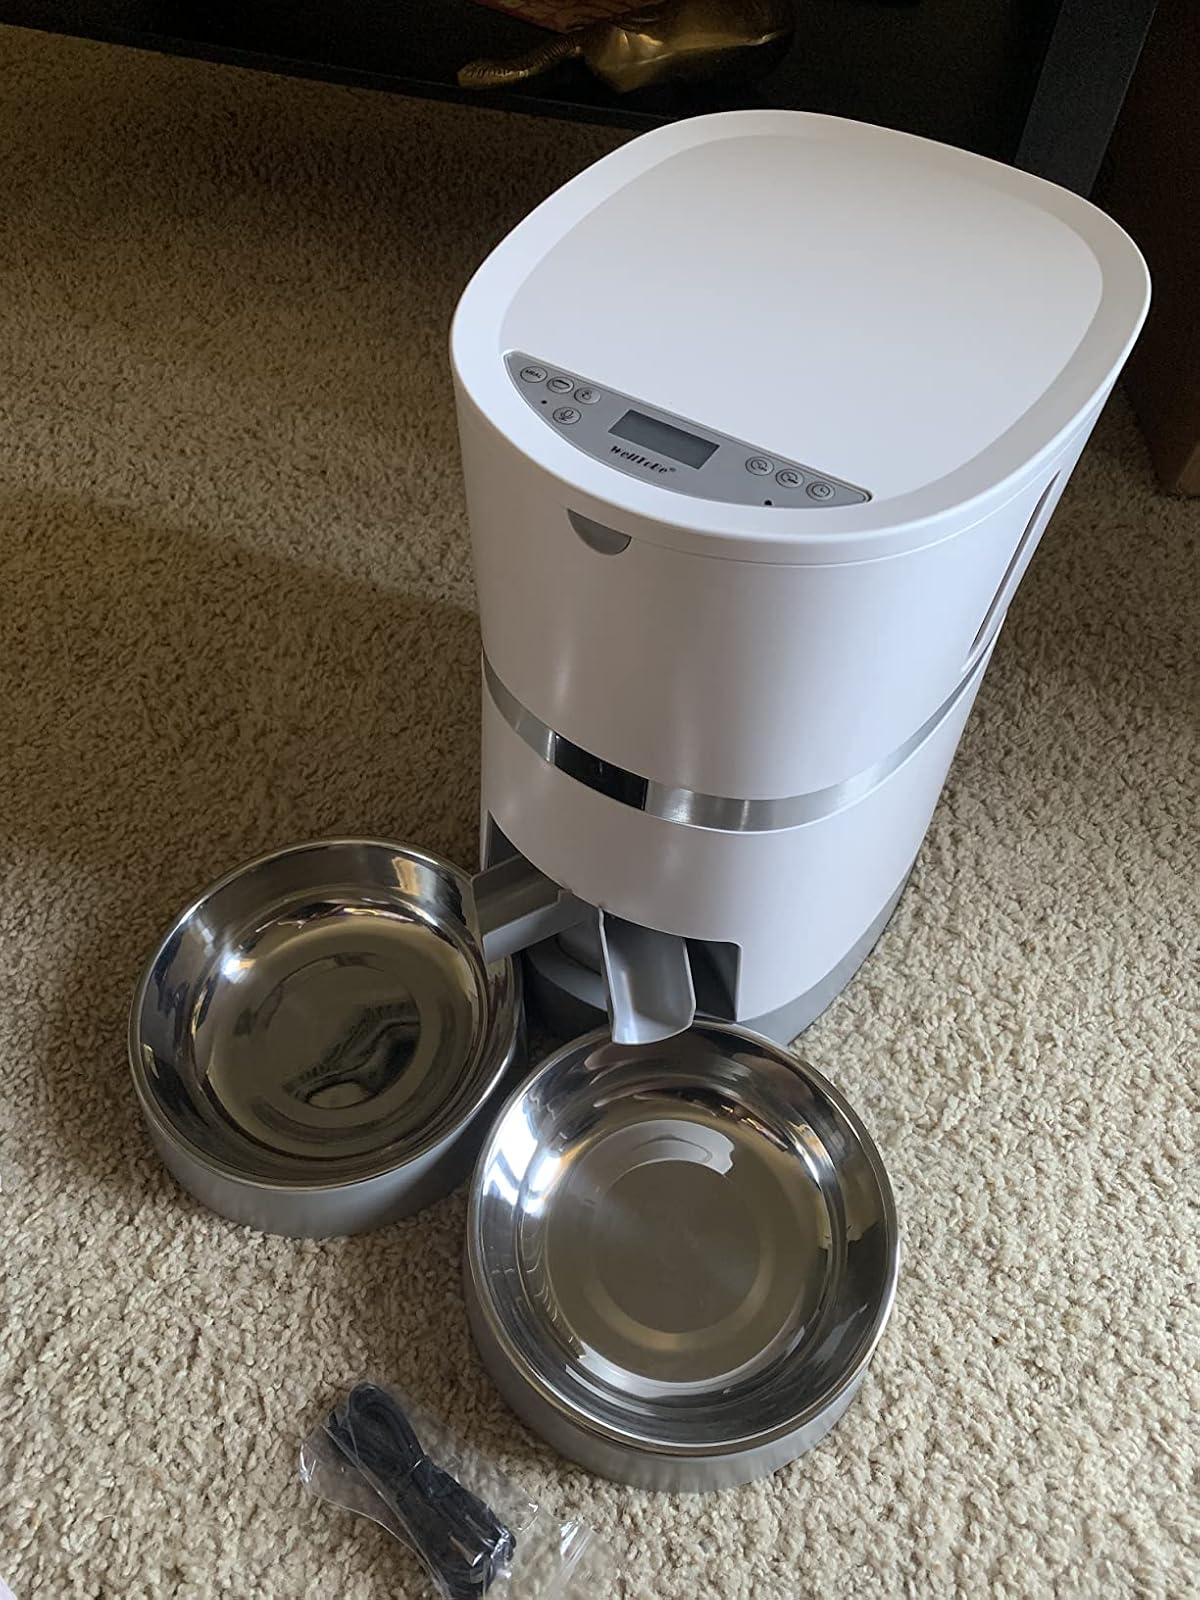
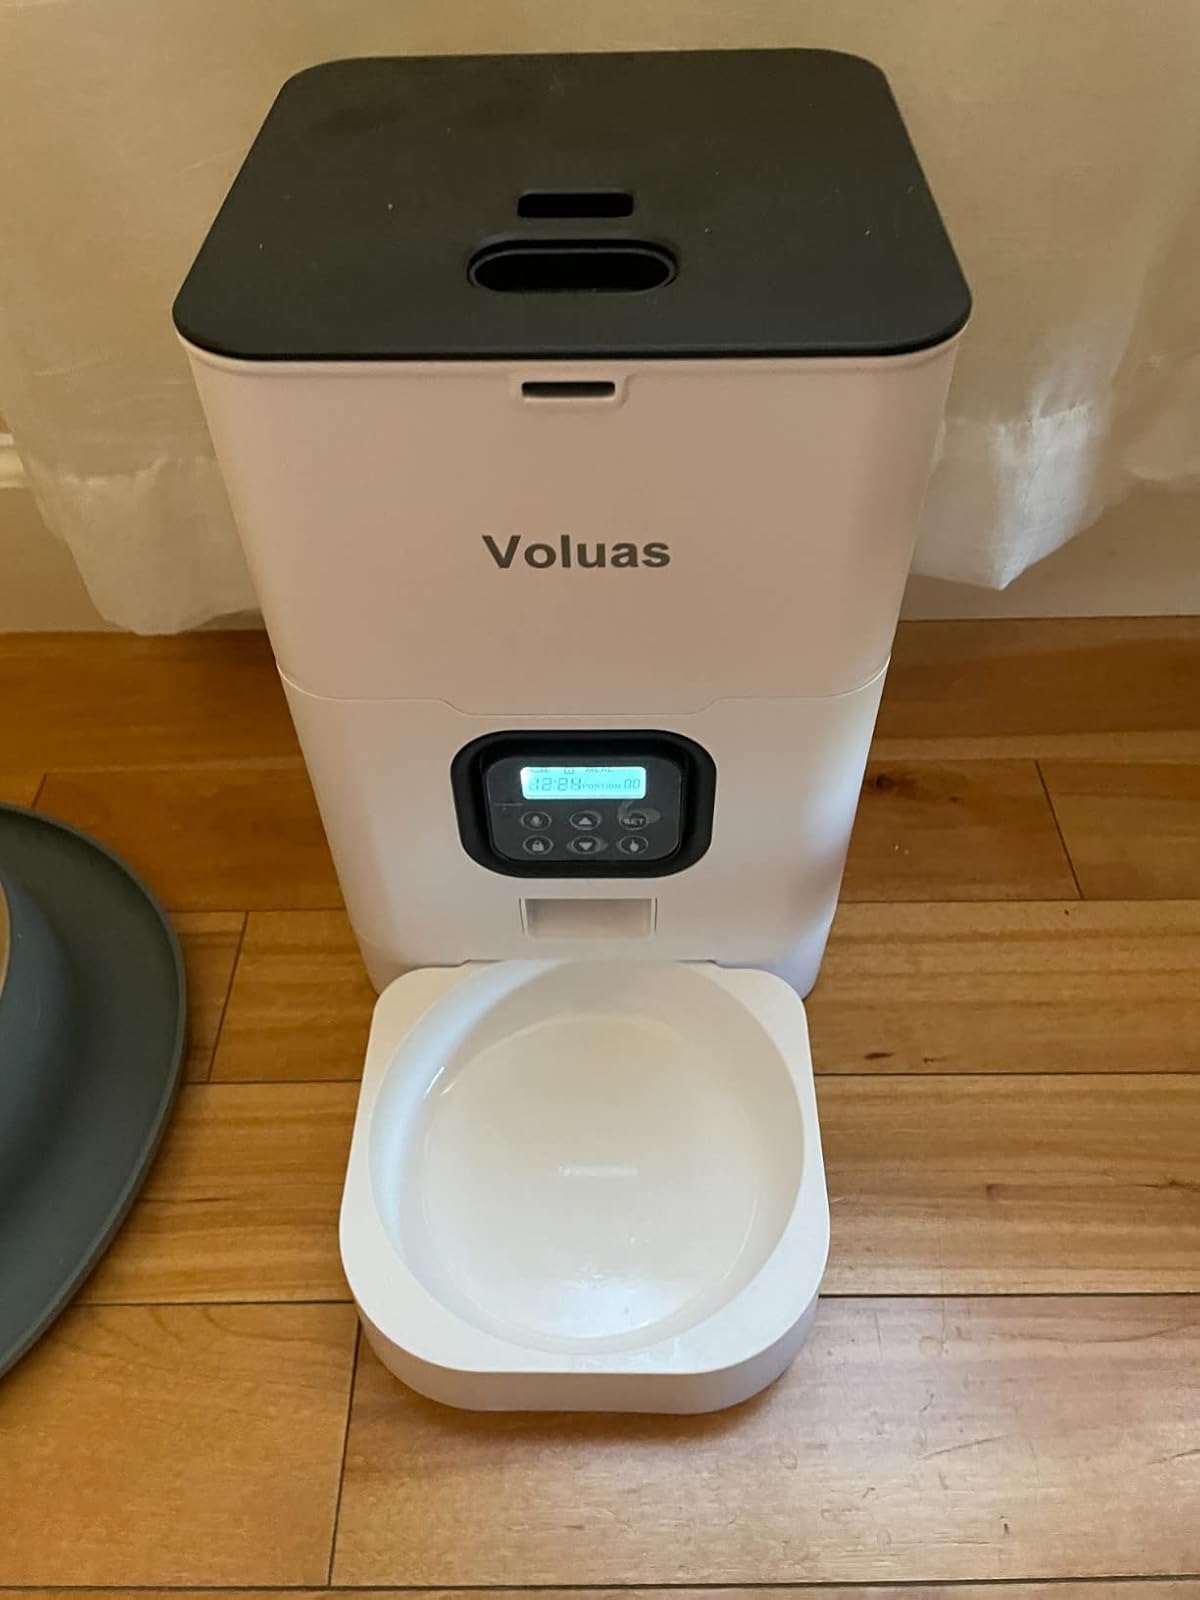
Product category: items_feeder
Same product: no